Ifeanyi Okowa

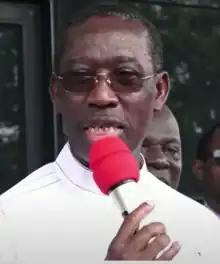
Image of Okowa

Ifeanyichukwu Arthur Okowa (born 8 July 1959) is a Nigerian doctor and politician who served as Governor of Delta State from May 2015 to May 2023. He was a member of the People's Democratic Party, he was the party's vice presidential candidate in the 2023 presidential election running alongside Atiku Abubakar who was the presidential candidate.